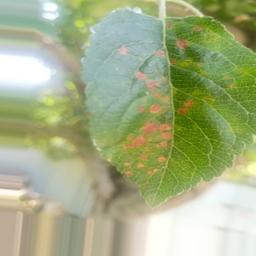
Label: Alternaria